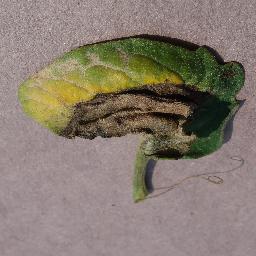
Label: Tomato___Late_blight